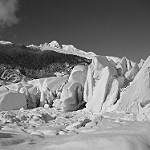
Label: B & W